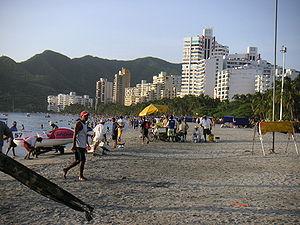
Liste de villes de Colombie de plus de 100 000 habitants